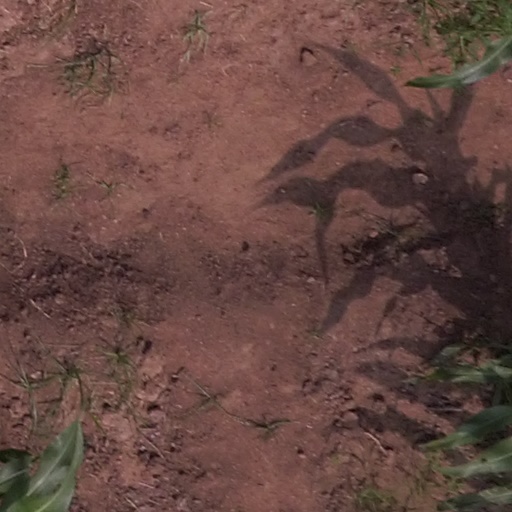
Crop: maize; corn